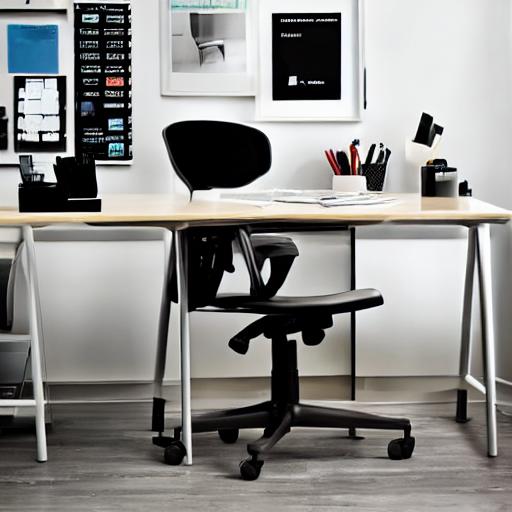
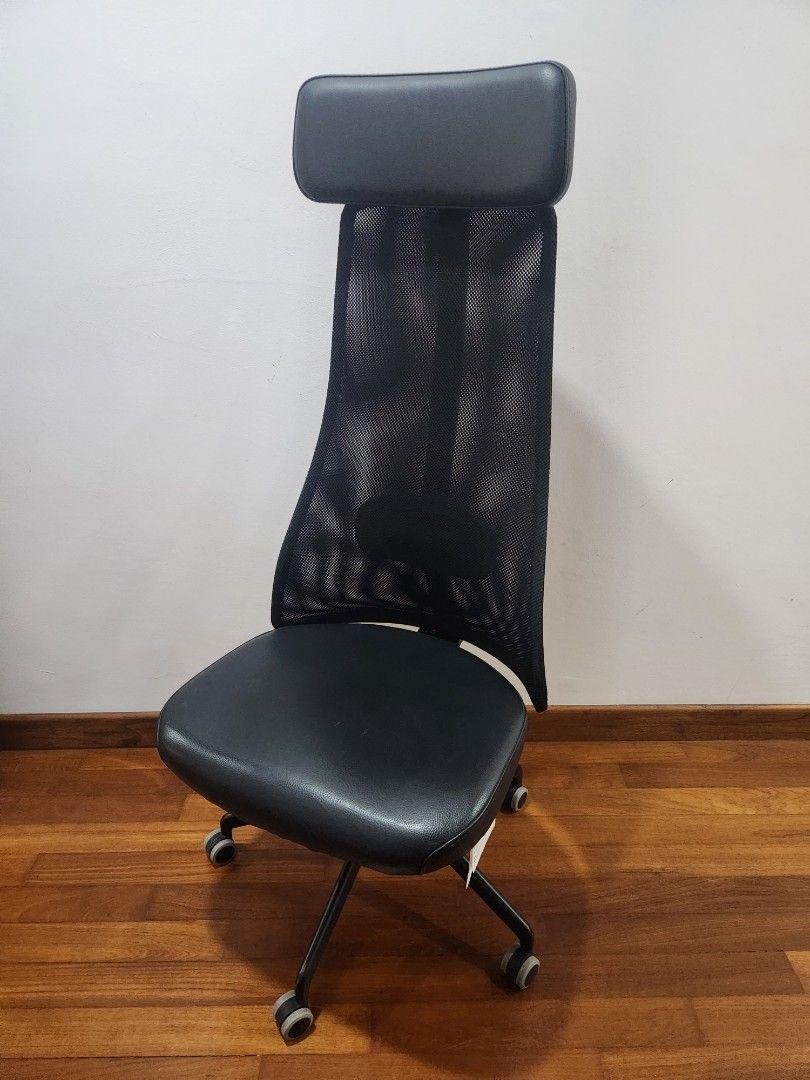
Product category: items_chair
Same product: no